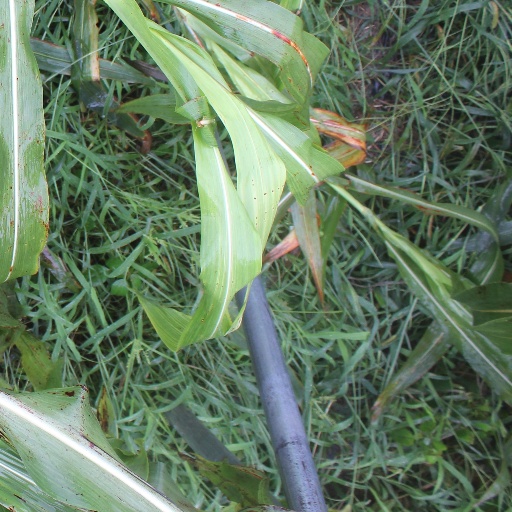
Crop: sorghum